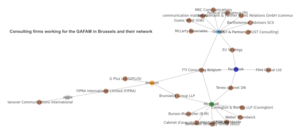
Diagramme représentant les GAFAM (Google, Amazon, Facebook, Apple, Microsoft) et leurs réseau de lobby ou consultants.
GAFAM est l'acronyme des géants du Web — Google, Apple, Facebook, Amazon et Microsoft — qui sont les cinq grandes firmes américaines qui dominent le marché du numérique, parfois également nommées les Big Five, ou encore « The Five ». Cet acronyme correspond au sigle GAFA initial, auquel le M signifiant Microsoft a été ajouté.